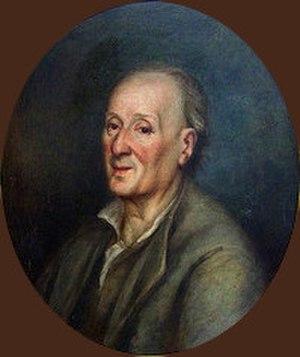
Didier Diderot (1675–1759), maître coutelier Langres (France). Père de Denis Diderot.
Didier Diderot né le 14 septembre 1685 à Langres et mort dans cette même ville le 3 juin 1759 est un maître coutelier reconnu de Langres, apparenté à la famille Beligné et père de l'écrivain Denis Diderot.
Denis Diderot, né le 5 octobre 1713 à Langres et mort le 31 juillet 1784 à Paris, est un écrivain, philosophe et encyclopédiste français des Lumières, à la fois romancier, dramaturge, conteur, essayiste, dialoguiste, critique d'art, critique littéraire et traducteur.
Denis Diderot, né le 5 octobre 1713 à Langres et mort le 31 juillet 1784 à Paris, est un écrivain, philosophe et encyclopédiste français des Lumières, à la fois romancier, dramaturge, conteur, essayiste, dialoguiste, critique d'art, critique littéraire et traducteur.